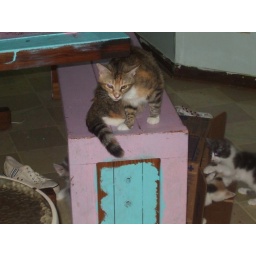
adrian took this in the kitchen on the table that they painted